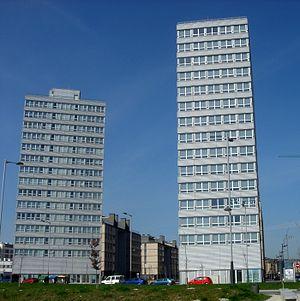
Salburua est un grand secteur résidentiel de la ville de Vitoria-Gasteiz dans la province d'Alava en Pays basque. Encore en construction, il est prévu pour y loger plus de 30 000 résidents.